Porcupine (Cheyenne)

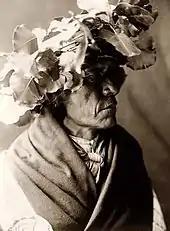
Porcupine in 1910

In November 1889 Porcupine led a Cheyenne mission to visit the Arapahoes in Wyoming. His companions were Grasshopper, and a younger third Indian. In Wyoming, Porcupine repurposed the enterprise and went on to Nevada to see Wovoka. They stayed over the winter and returned in the spring of 1890. Porcupine's report to the tribal council of chiefs took five days to deliver. At the end of that time he was given permission to promulgate Wovoka's teaching amongst the tribe. Thus, Porcupine became the main apostle of the Ghost Dance amongst the Cheyennes. Porcupine preached that Wovoka was the Messiah and a Christ figure.